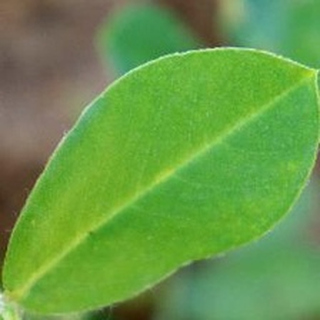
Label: healthy_groundnut